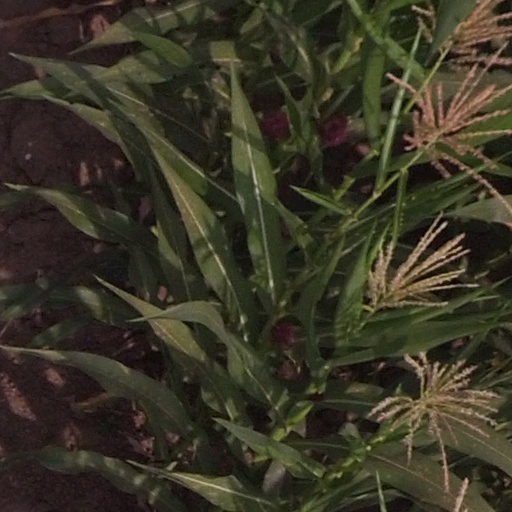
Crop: maize; corn